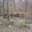
Label: forest